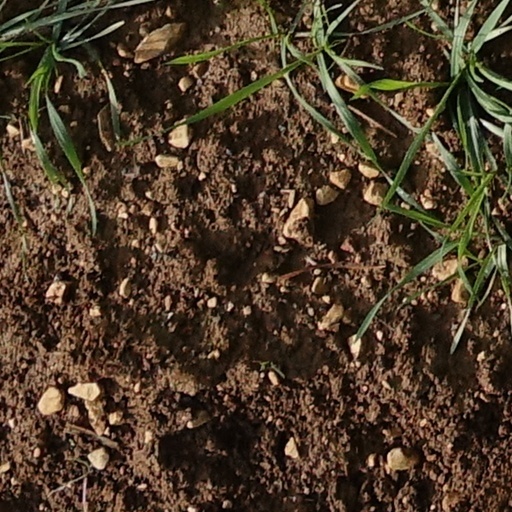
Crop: wheat